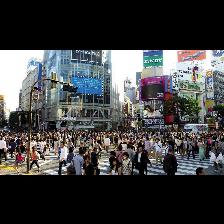
Label: Human